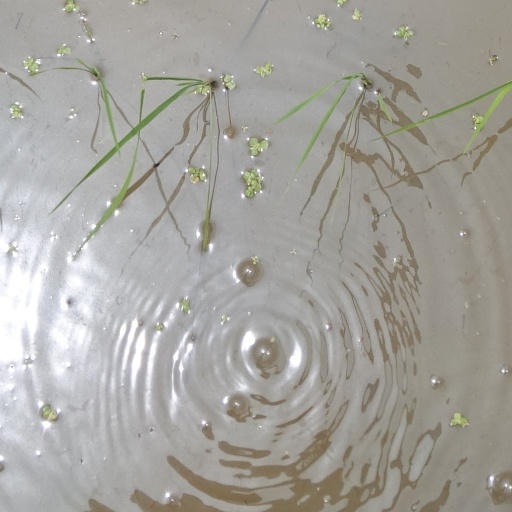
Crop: rice